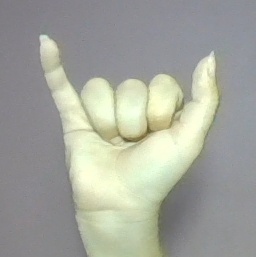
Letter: ya